Khieu Ponnary

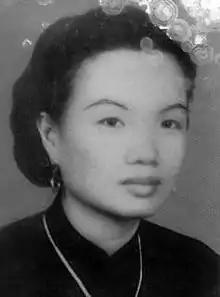

Khieu Ponnary (3 February 1920 – 1 July 2003) was the first wife of Pol Pot and served as Spouse of the Prime Minister of Democratic Kampuchea. She was also the sister of Khieu Thirith and sister-in-law to Ieng Sary.